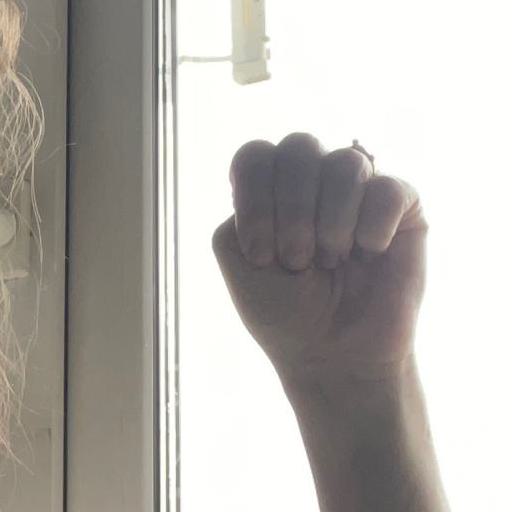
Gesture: fist